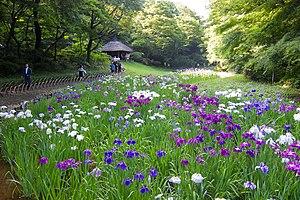
Iris ensata, ou l’Iris du Japon, est une plante vivace de la famille des iridacées. À l'état sauvage, elle se rencontre en Asie de l'Est. Des variétés horticoles, utilisées comme plantes ornementales, sont créées, au Japon, depuis des siècles.